Upper Colo

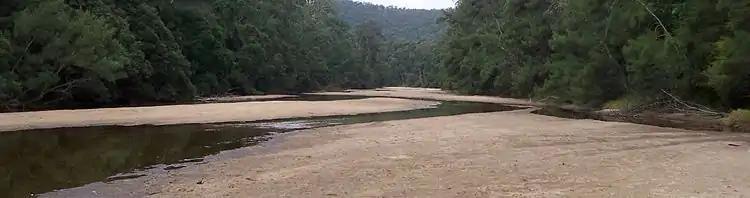
Upper Colo River

Upper Colo is a locality of Sydney, in the state of New South Wales, Australia. It is located in the City of Hawkesbury west of Colo and south of Colo Heights, on the Colo River, a tributary of the Hawkesbury River. It was previously known as Colo Upper.